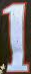
Number: 1